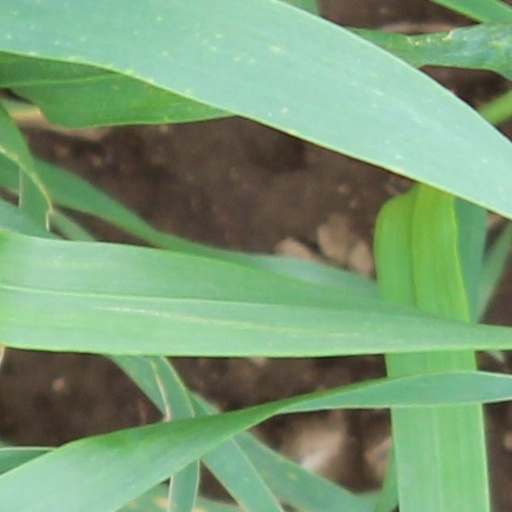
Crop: wheat